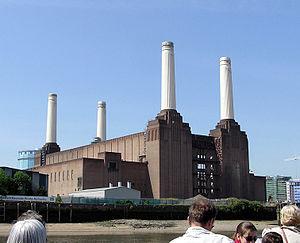
L'architecture industrielle est l'architecture de bâtiments qui servent à la fabrication d'objets de façon industrielle. L'architecture industrielle est devenue à partir du XVIIIᵉ siècle un des plus grands sujets architecturaux dans l'histoire de l'architecture, et a été l'objet de variations de style.